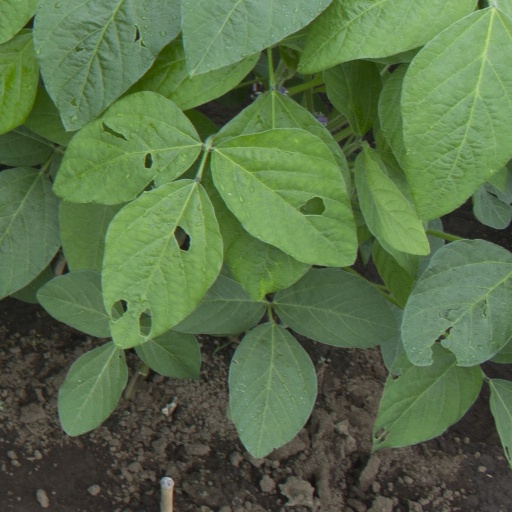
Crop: soybean